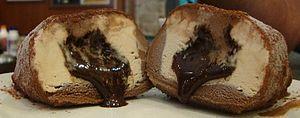
Le Tartufo di Pizzo est le nom d'un dessert artisanal, à base principalement de crème glacée, fabriqué traditionnellement à Pizzo dans la province de Vibo Valentia en Calabre. Son nom dérive de sa ressemblance avec la truffe noire.